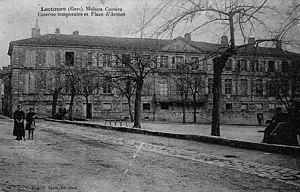
Lectoure, Gers, Occitanie, France. Hôtel de Goulard. Carte postal anciennee, début XXe siècle.
L’hôtel de Goulard est un ancien hôtel particulier construit au XVIIIᵉ siècle, de la ville de Lectoure, ainsi appelé du nom de ses premiers propriétaires, la famille de Goulard, puis successivement « maison Gauran », « maison Domingon », « maison Castéra » et « maison Gardeil », son dernier propriétaire. Il abrite depuis 2003 les thermes de Lectoure.